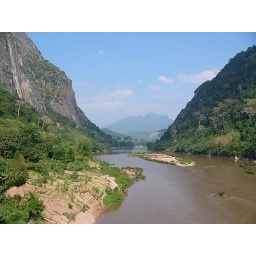
The river Nam Ou seen from the bridge in Nong Khiaw, Laos.